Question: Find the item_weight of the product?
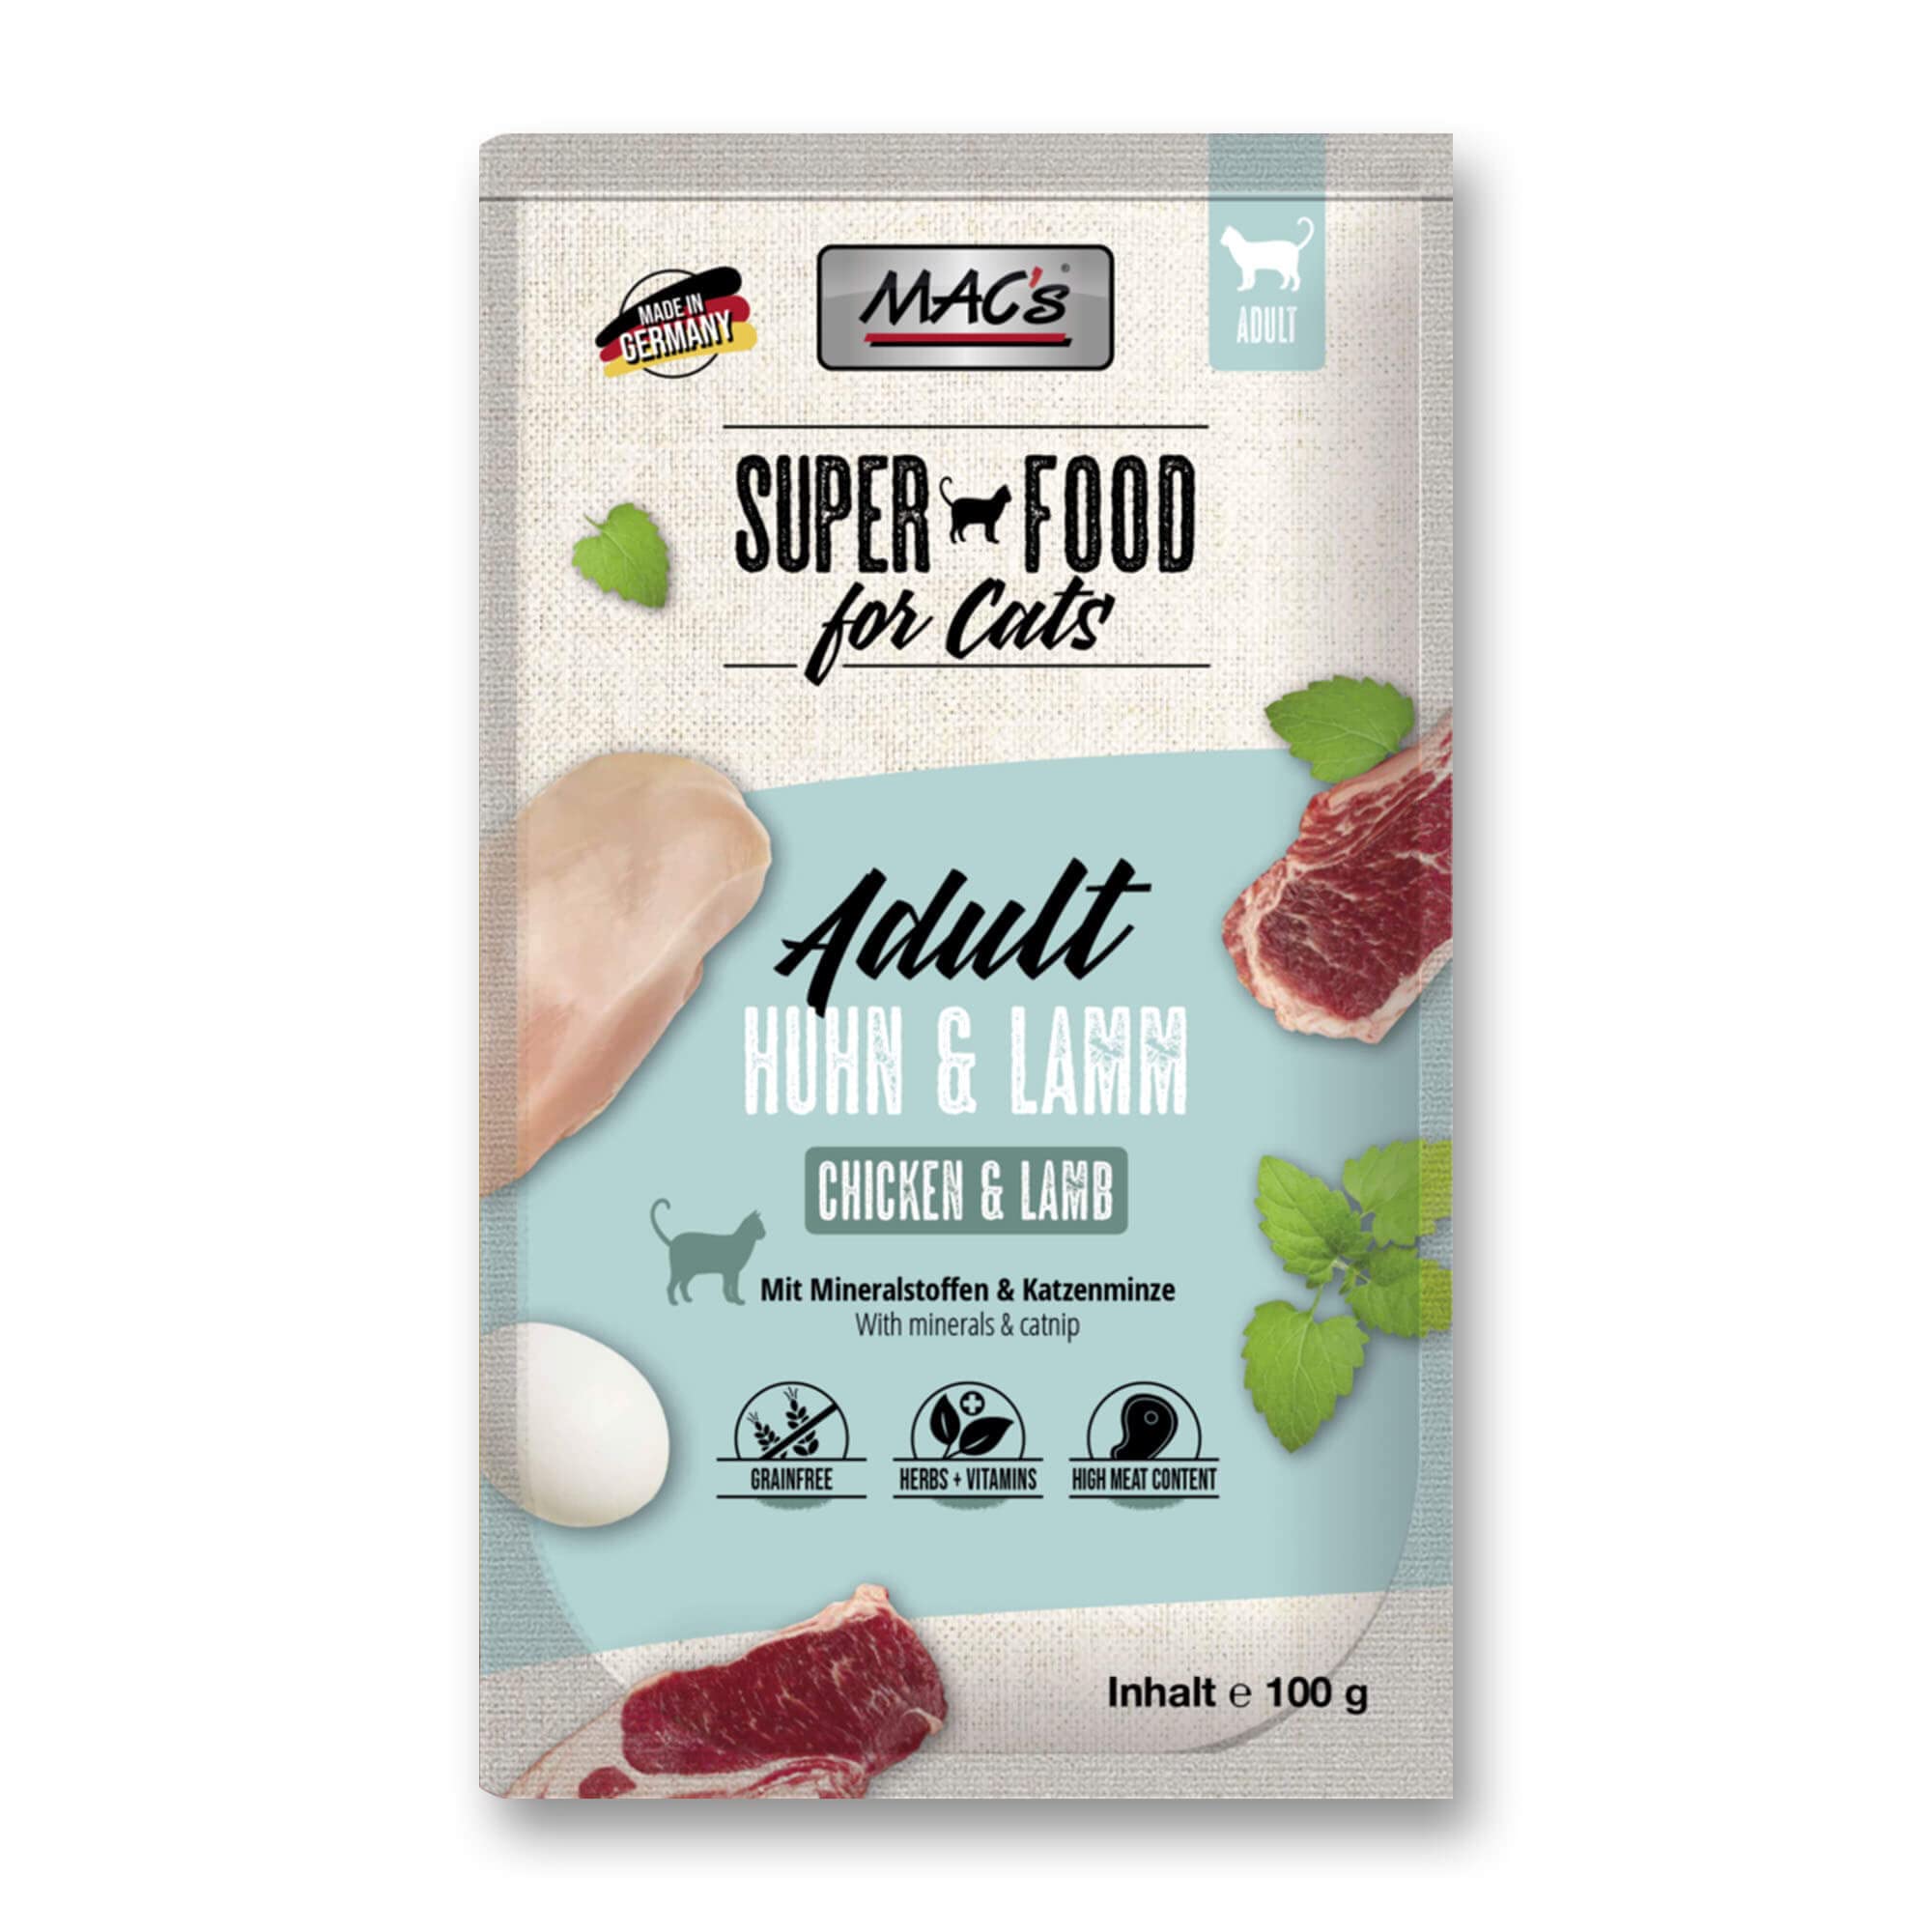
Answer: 100.0 gram